Jean Barrez

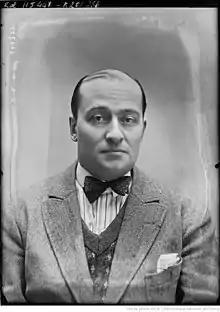

Jean Barrez (14 March 1886 – 10 April 1967) was a French painter. His work was part of the painting event in the art competition at the 1928 Summer Olympics under the pseudonym Joe Bridge.